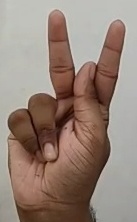
ASL sign: K